Describe the emotion expressed in this image:  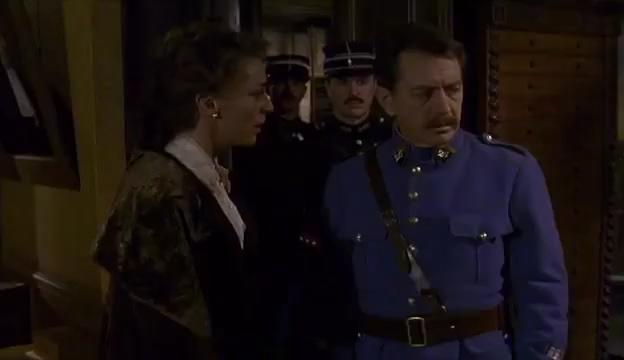
This person displays Pain, valence and arousal with low intensity.